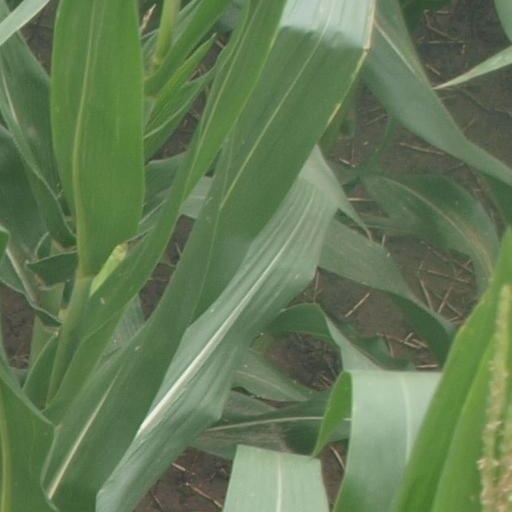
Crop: maize; corn